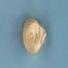
Maize quality: Good